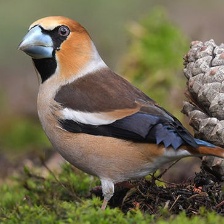
Species: HAWFINCH
Scientific name: COCCOTHRAUSTES COCCOTHRAUSTES